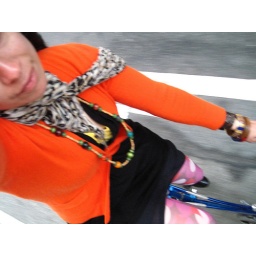
Juice Pharma (New York, NY) Girl riding a bike in orange jacket